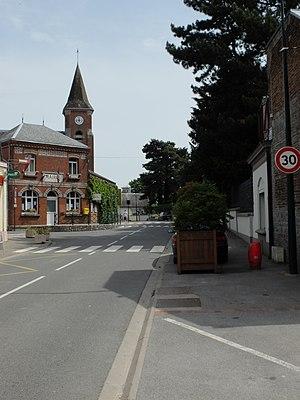
Vue de l'avenue Charles-de-Gaulle de Tilloy-lès-Mofflaines.
Tilloy-lès-Mofflaines est une commune française située dans le département du Pas-de-Calais en région Hauts-de-France.